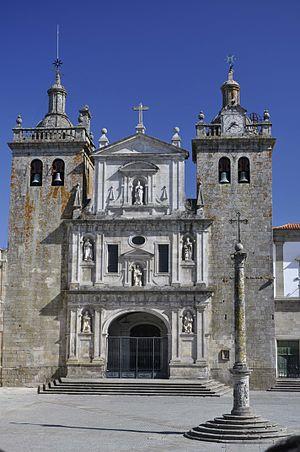
Cet article recense les monuments nationaux du district de Viseu, au Portugal.